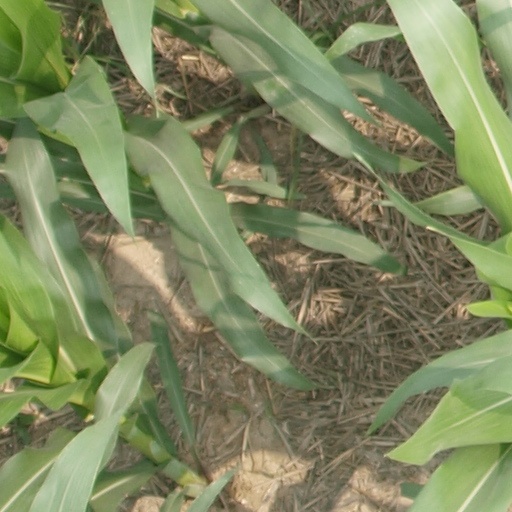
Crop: maize; corn